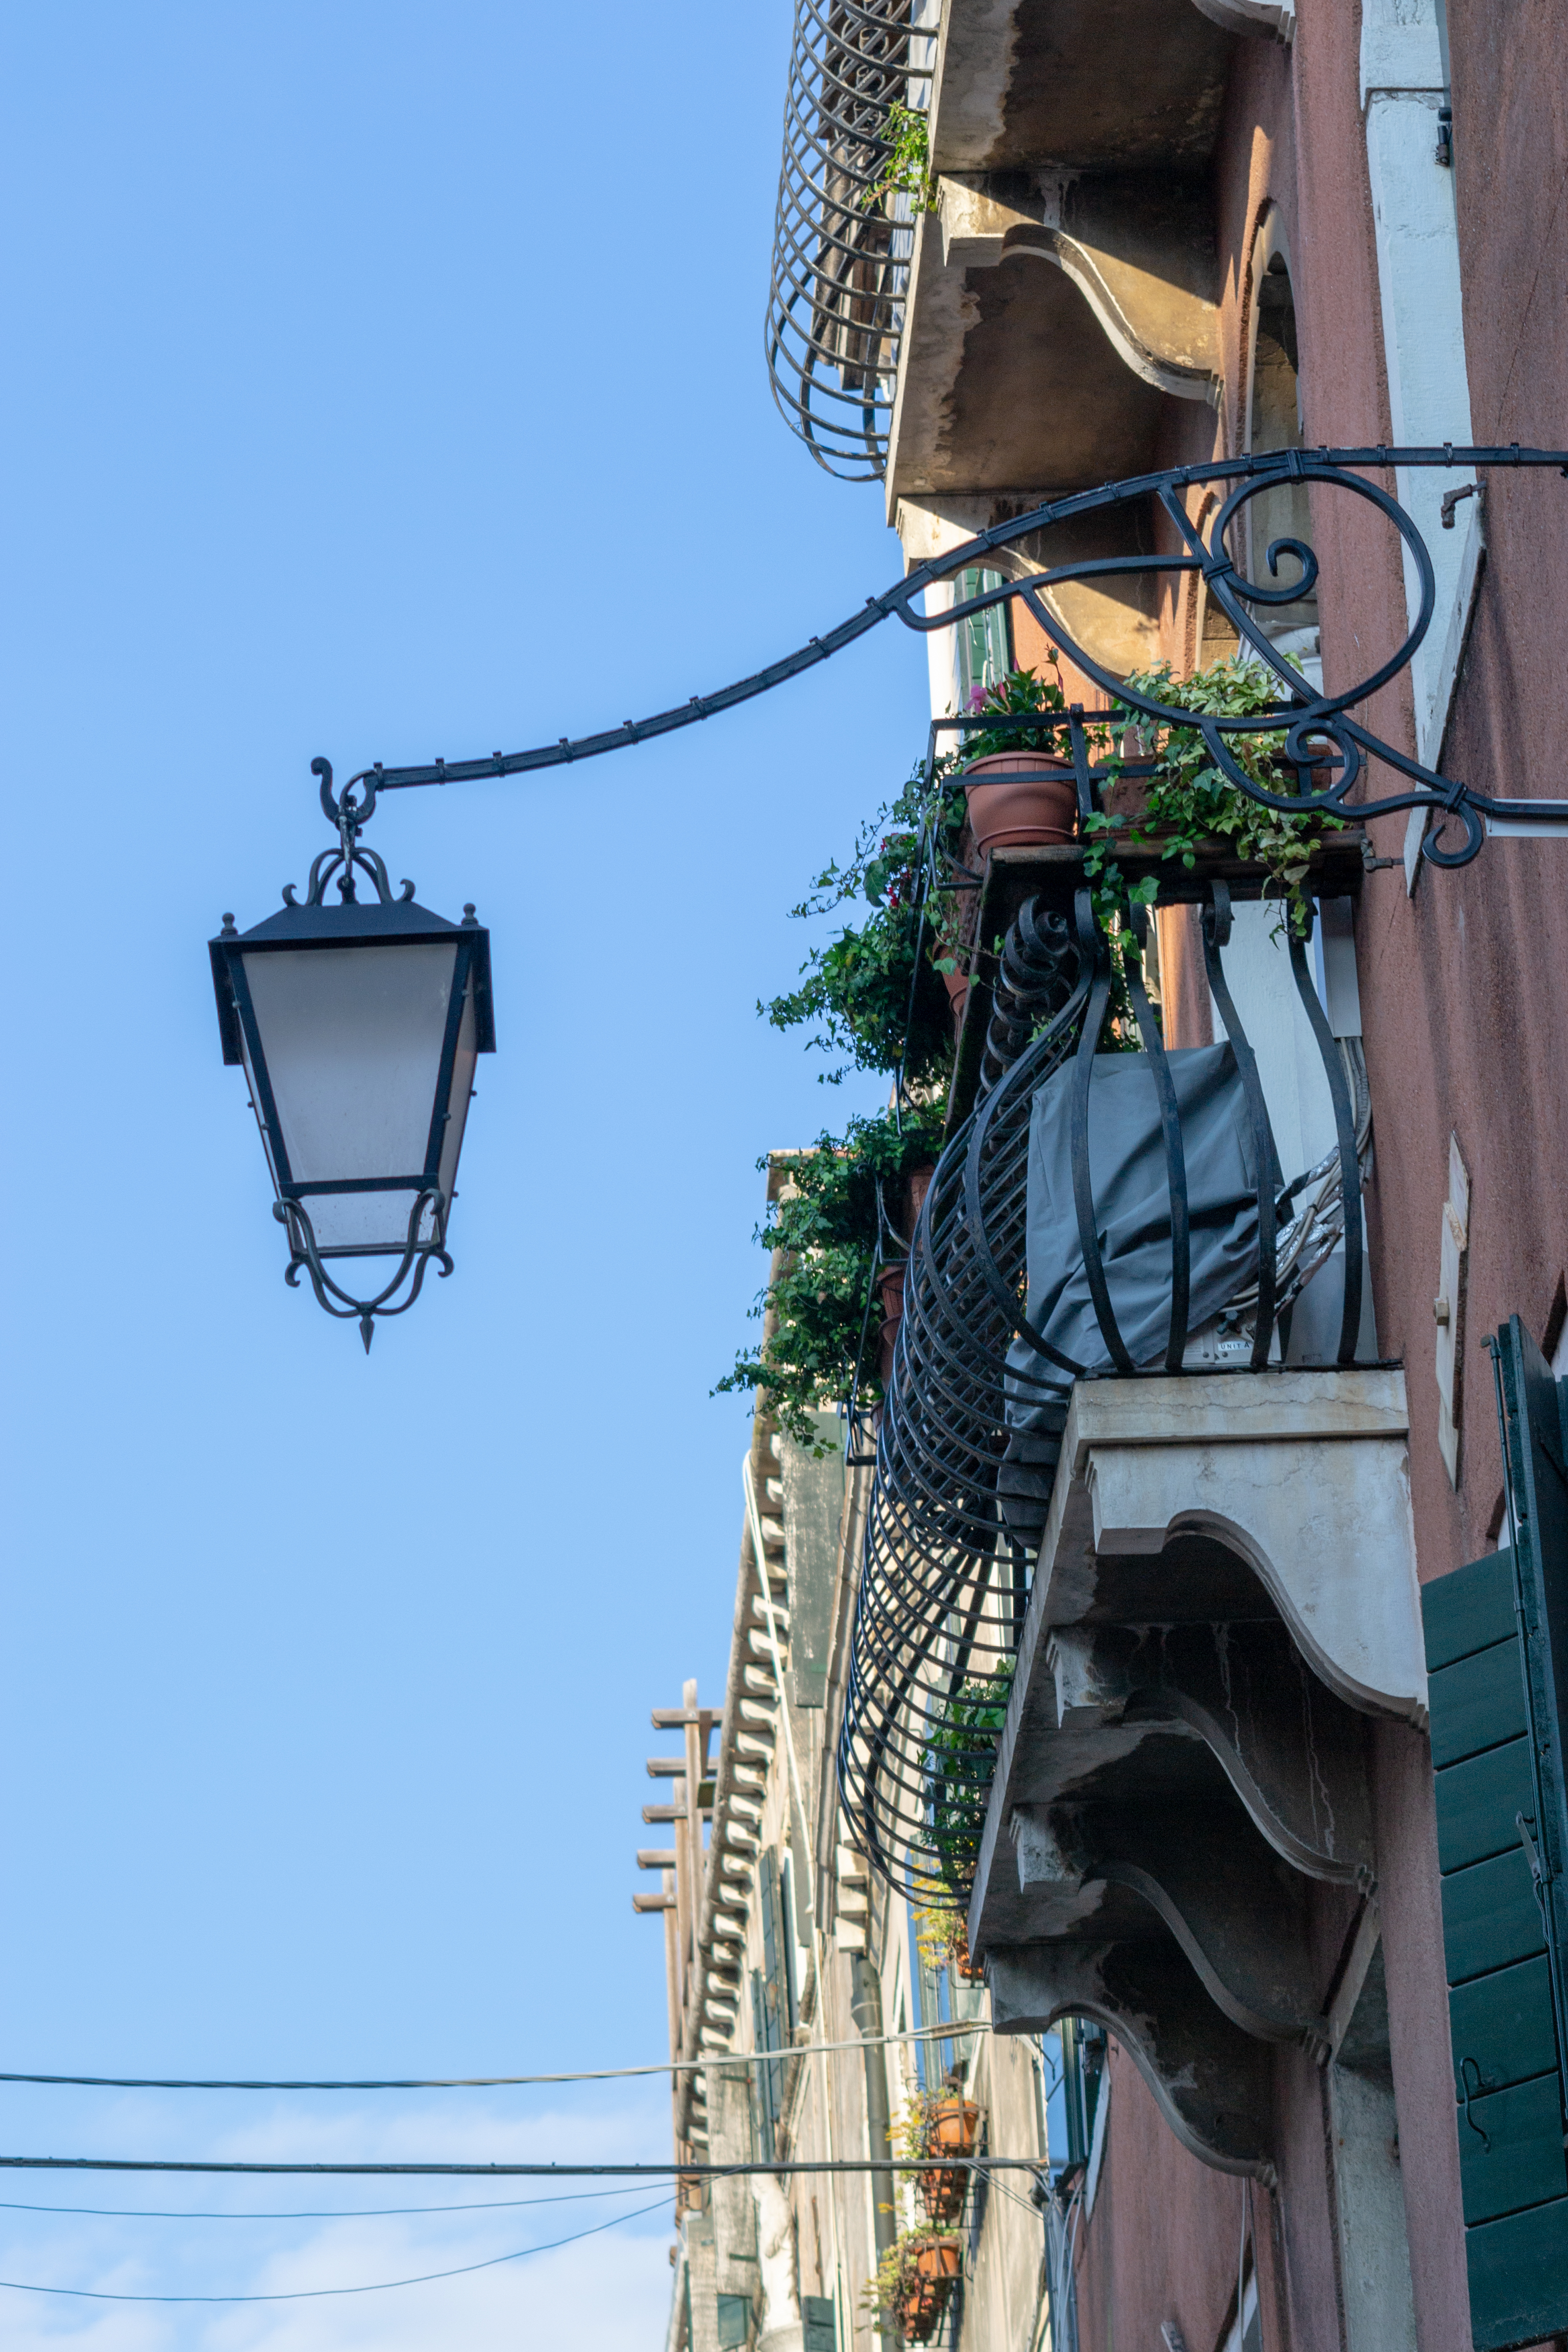
2019, architecture, bridge, canal, croce, europe, grand, italy, summer, blue, building, city, exterior, famous, history, italian, water, street light, lighting, wire, electricity, light fixture, electrical supply, electrical wiring